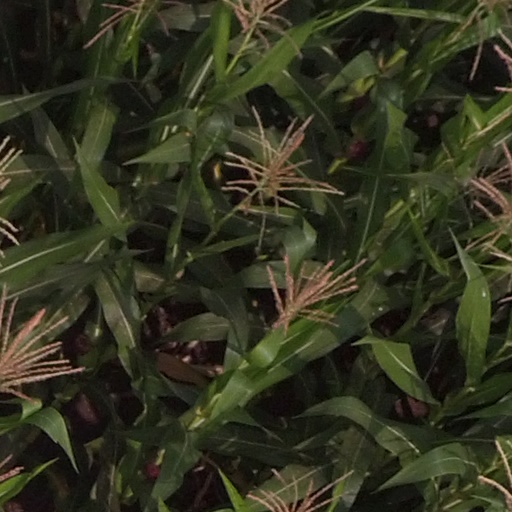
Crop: maize; corn